Military science

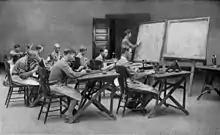
Class in telephony: enlisted men, U. S. Army. The telephone in modern warfare has robbed battle of much of its picturesqueness, romance, and glamor; as the dashing dispatch rider on his foam-flecked steed is antiquated. A message sent by telephone annihilates space and time, whereas the dispatch rider would, in most cases, be annihilated by shrapnel. Published 1917.

Even until the Second World War, military science was written in English starting with capital letters, and was thought of as an academic discipline alongside physics, philosophy and the medical sciences. In part this was due to the general mystique that accompanied education in a world where, as late as the 1880s, 75% of the European population was illiterate. The ability by the officers to make complex calculations required for the equally complex "evolutions" of the troop movements in linear warfare that increasingly dominated the Renaissance and later history, and the introduction of the gunpowder weapons into the equation of warfare only added to the veritable arcana of building fortifications as it seemed to the average individual.